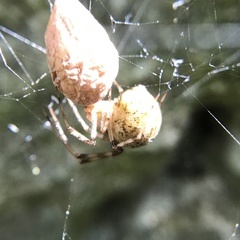
Species: Parasteatoda_tepidariorum